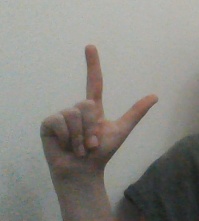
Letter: laam